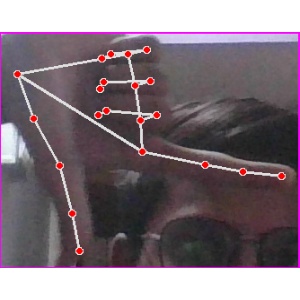
अक्षर: ख